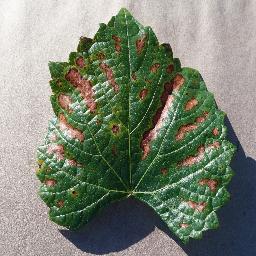
Label: Grape___Esca_(Black_Measles)